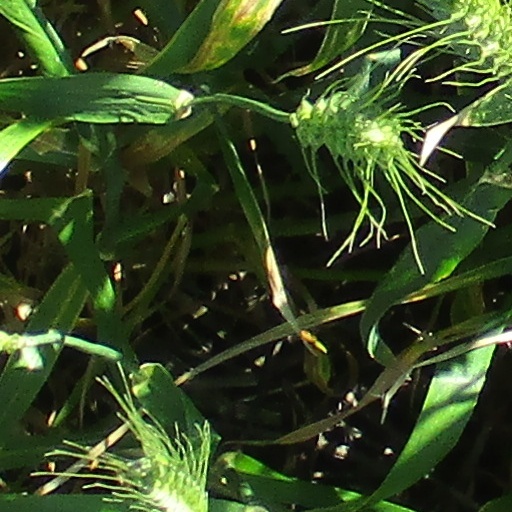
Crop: wheat